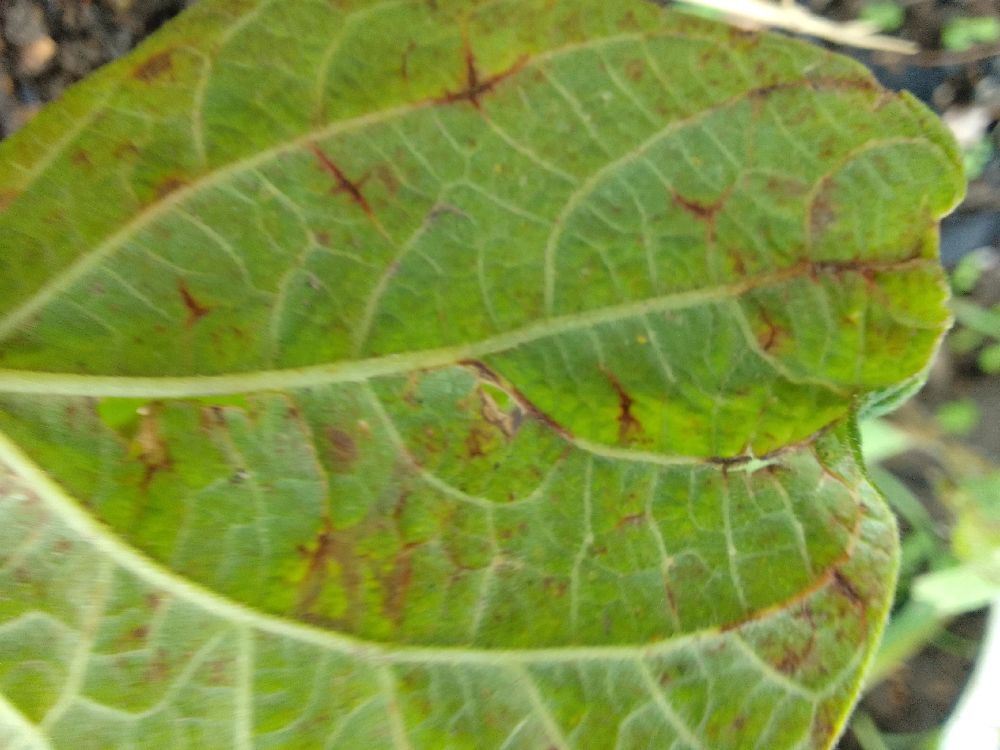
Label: anthracnose